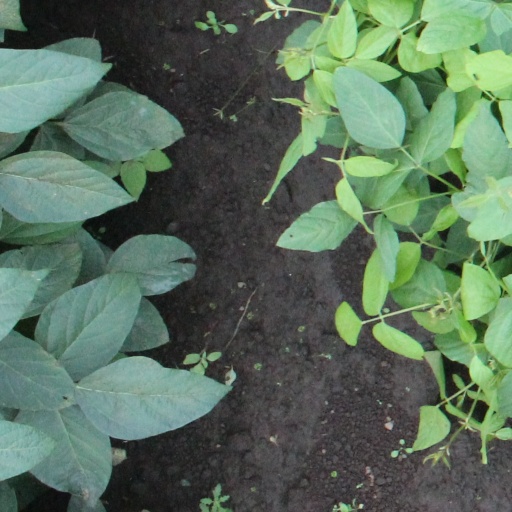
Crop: soybean